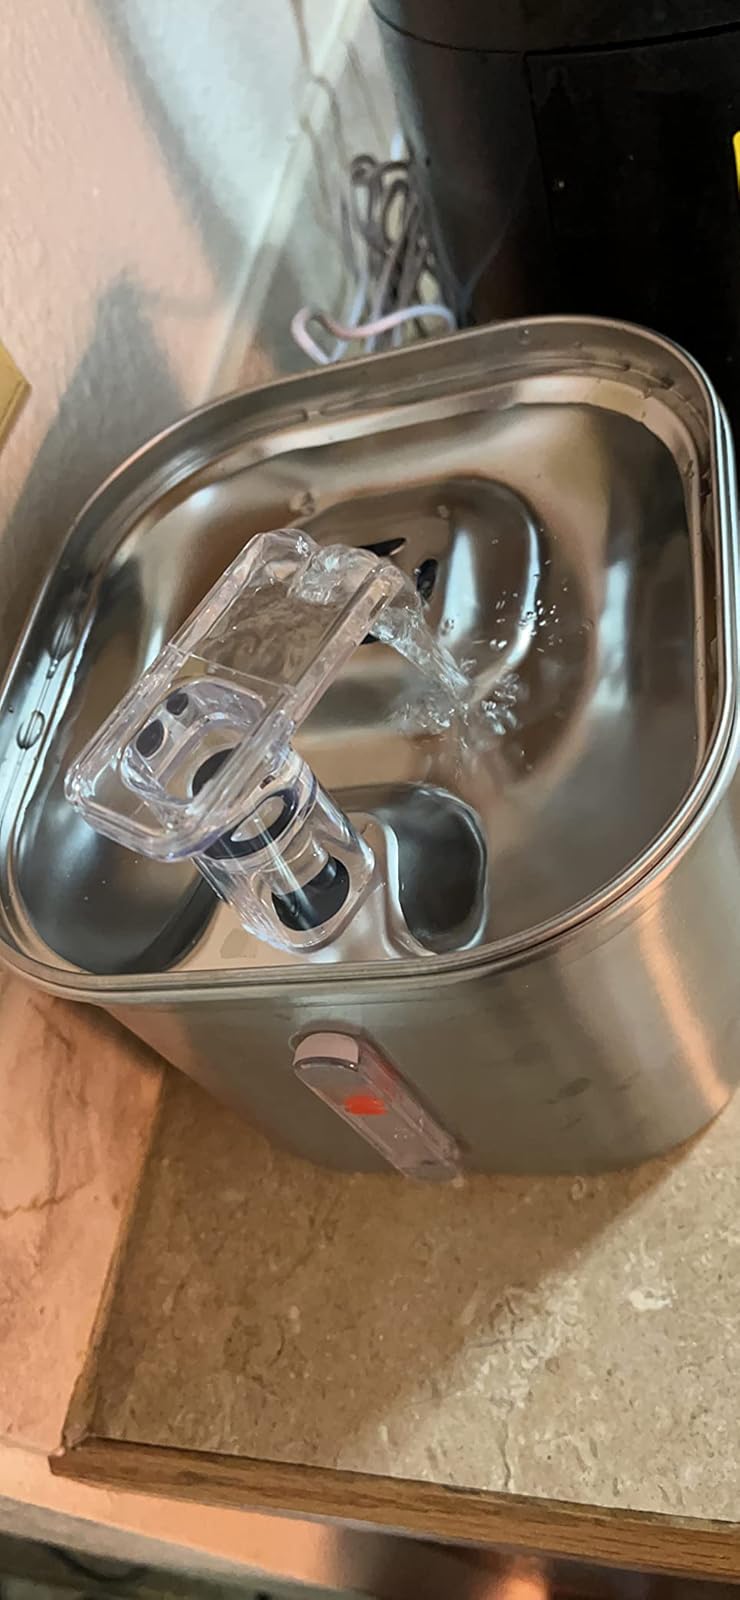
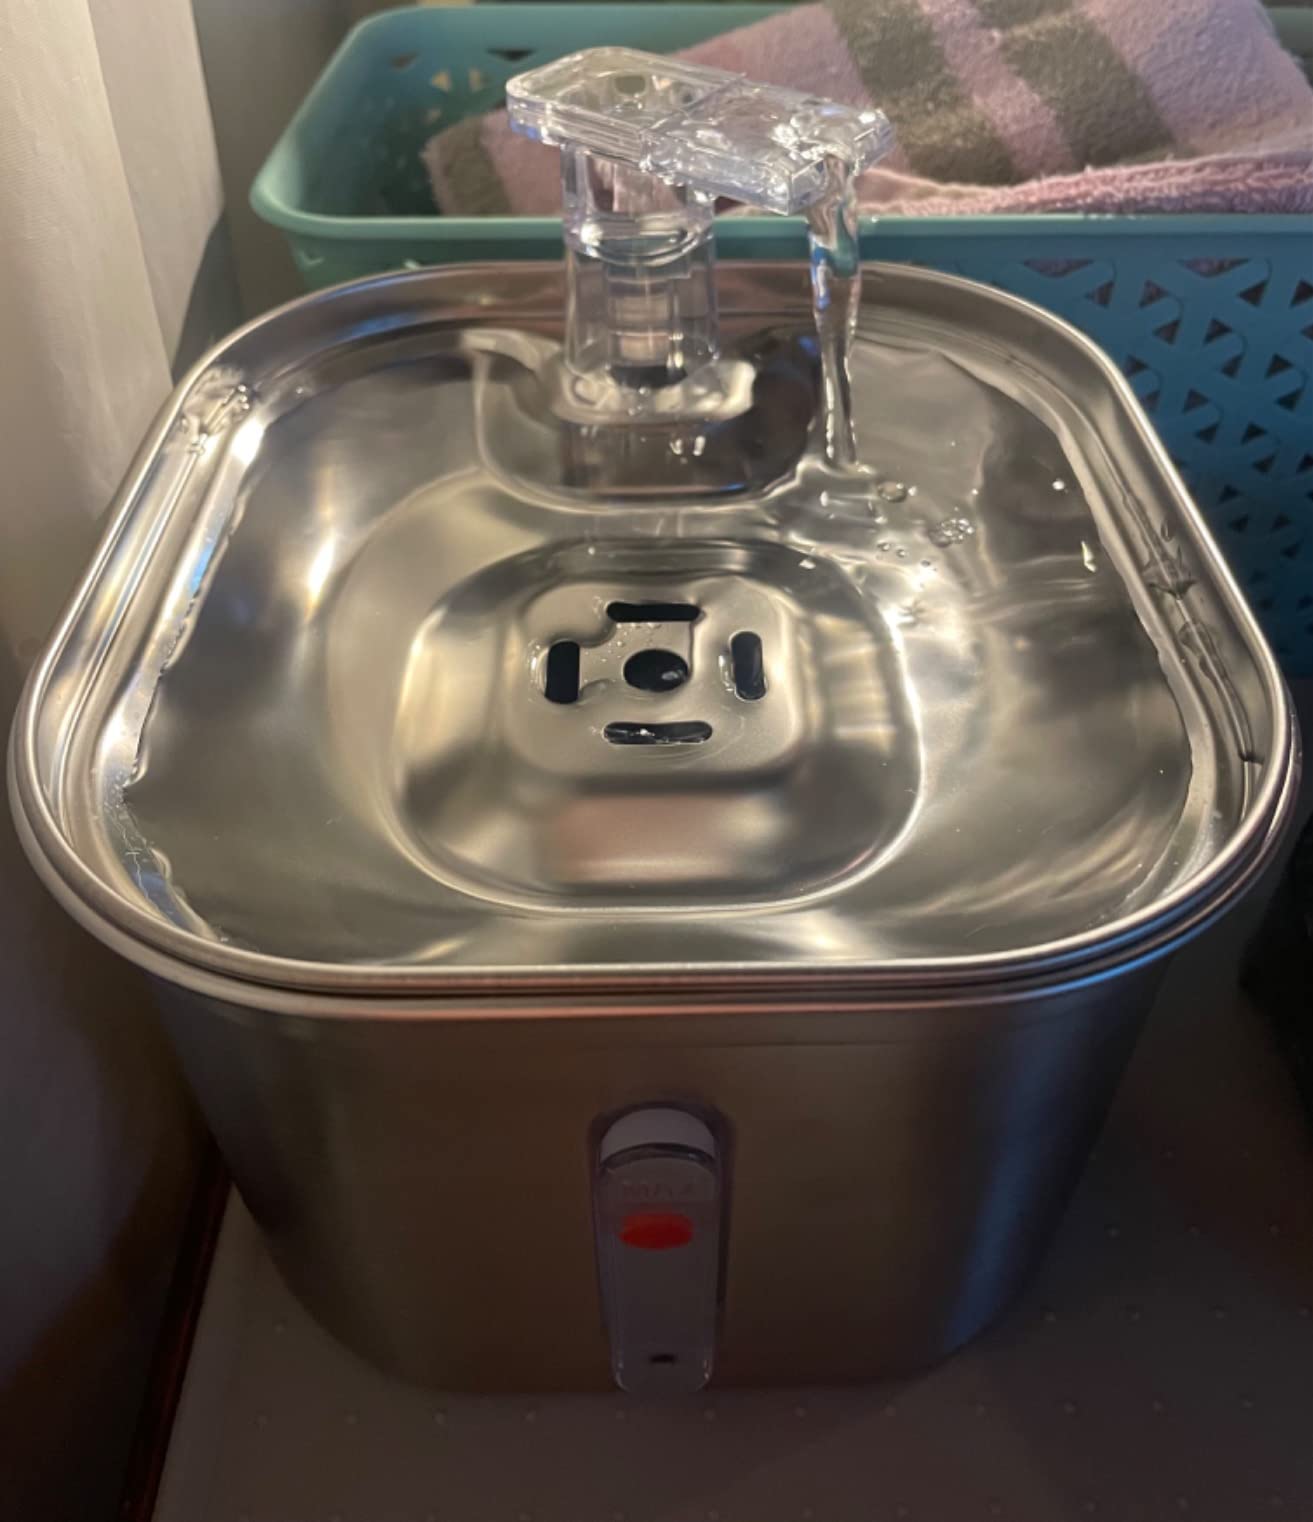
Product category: items_bowl
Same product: yes